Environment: real
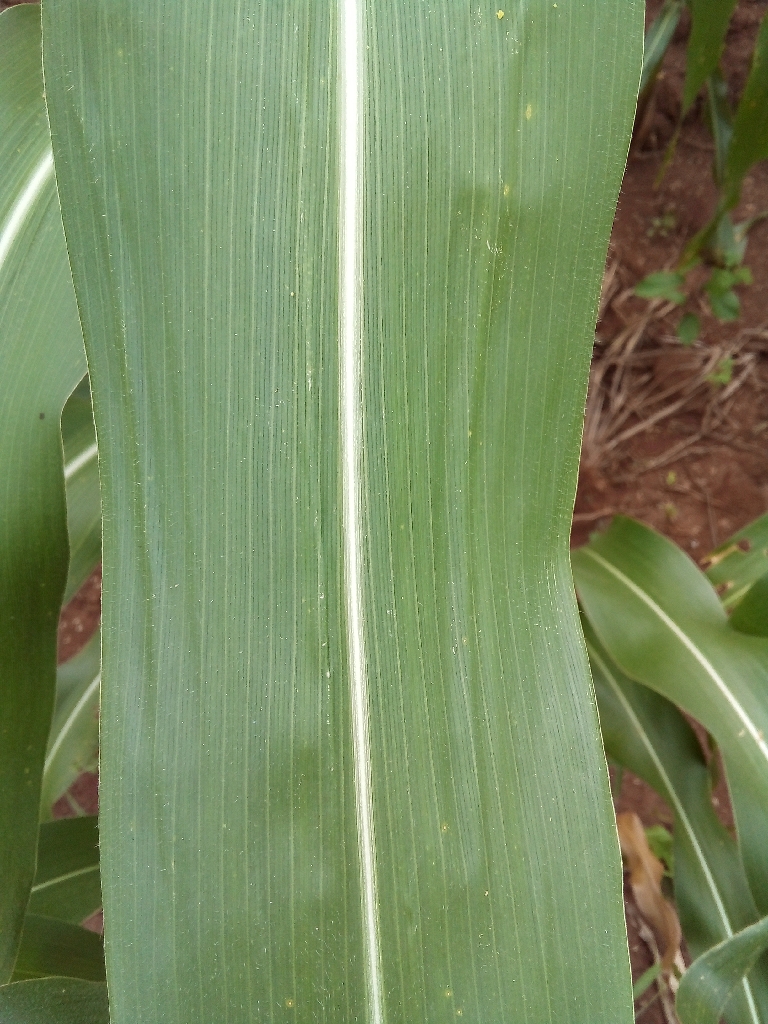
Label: healthy